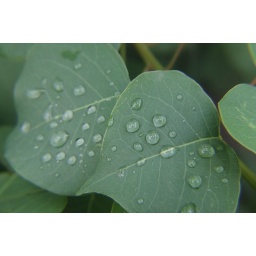
unidentified green plant in my garden - macro